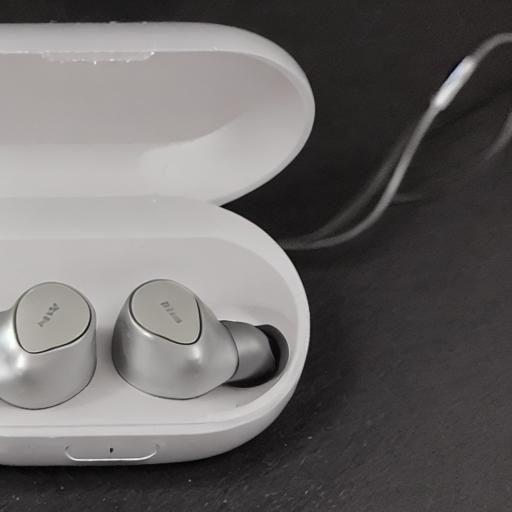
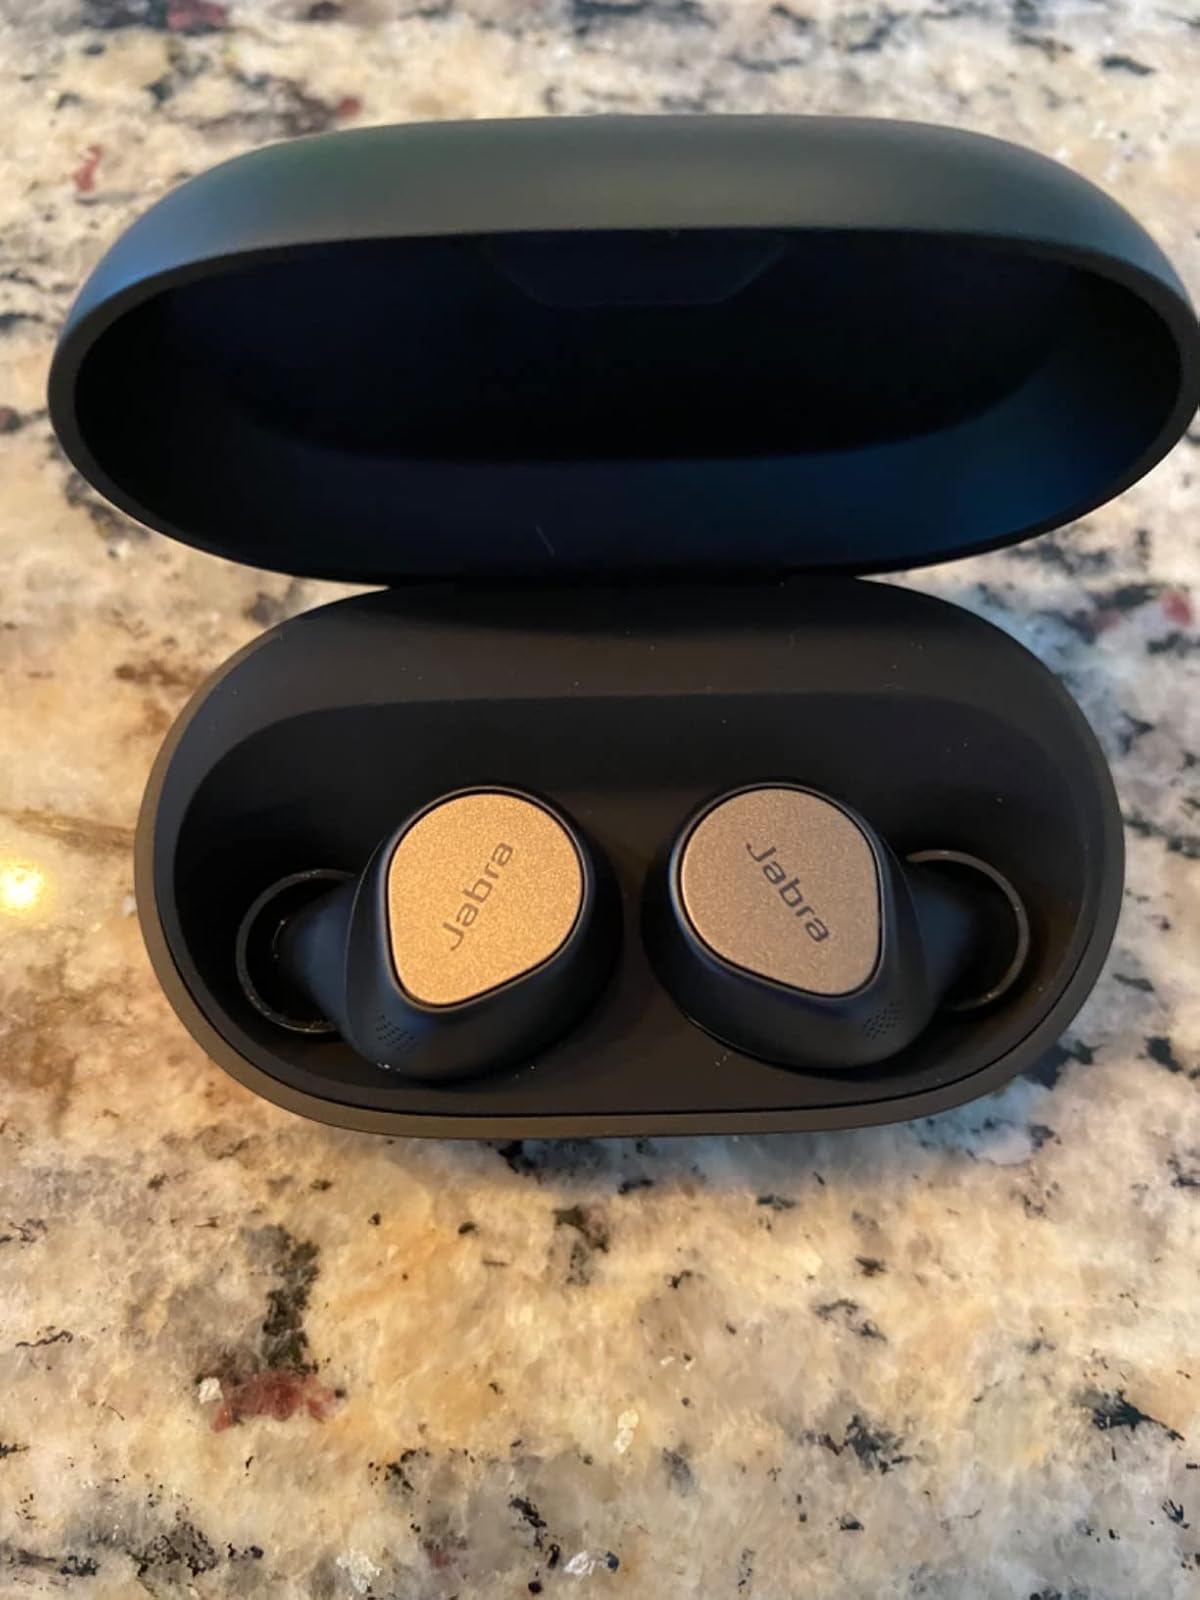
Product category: earbuds
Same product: no